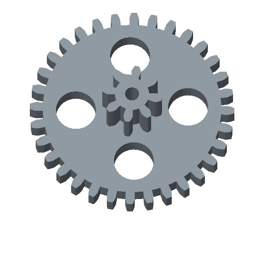
the model of the gear